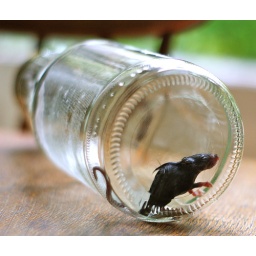
This mouse fell in the bathtub while it was filled... Poor little creature ;).